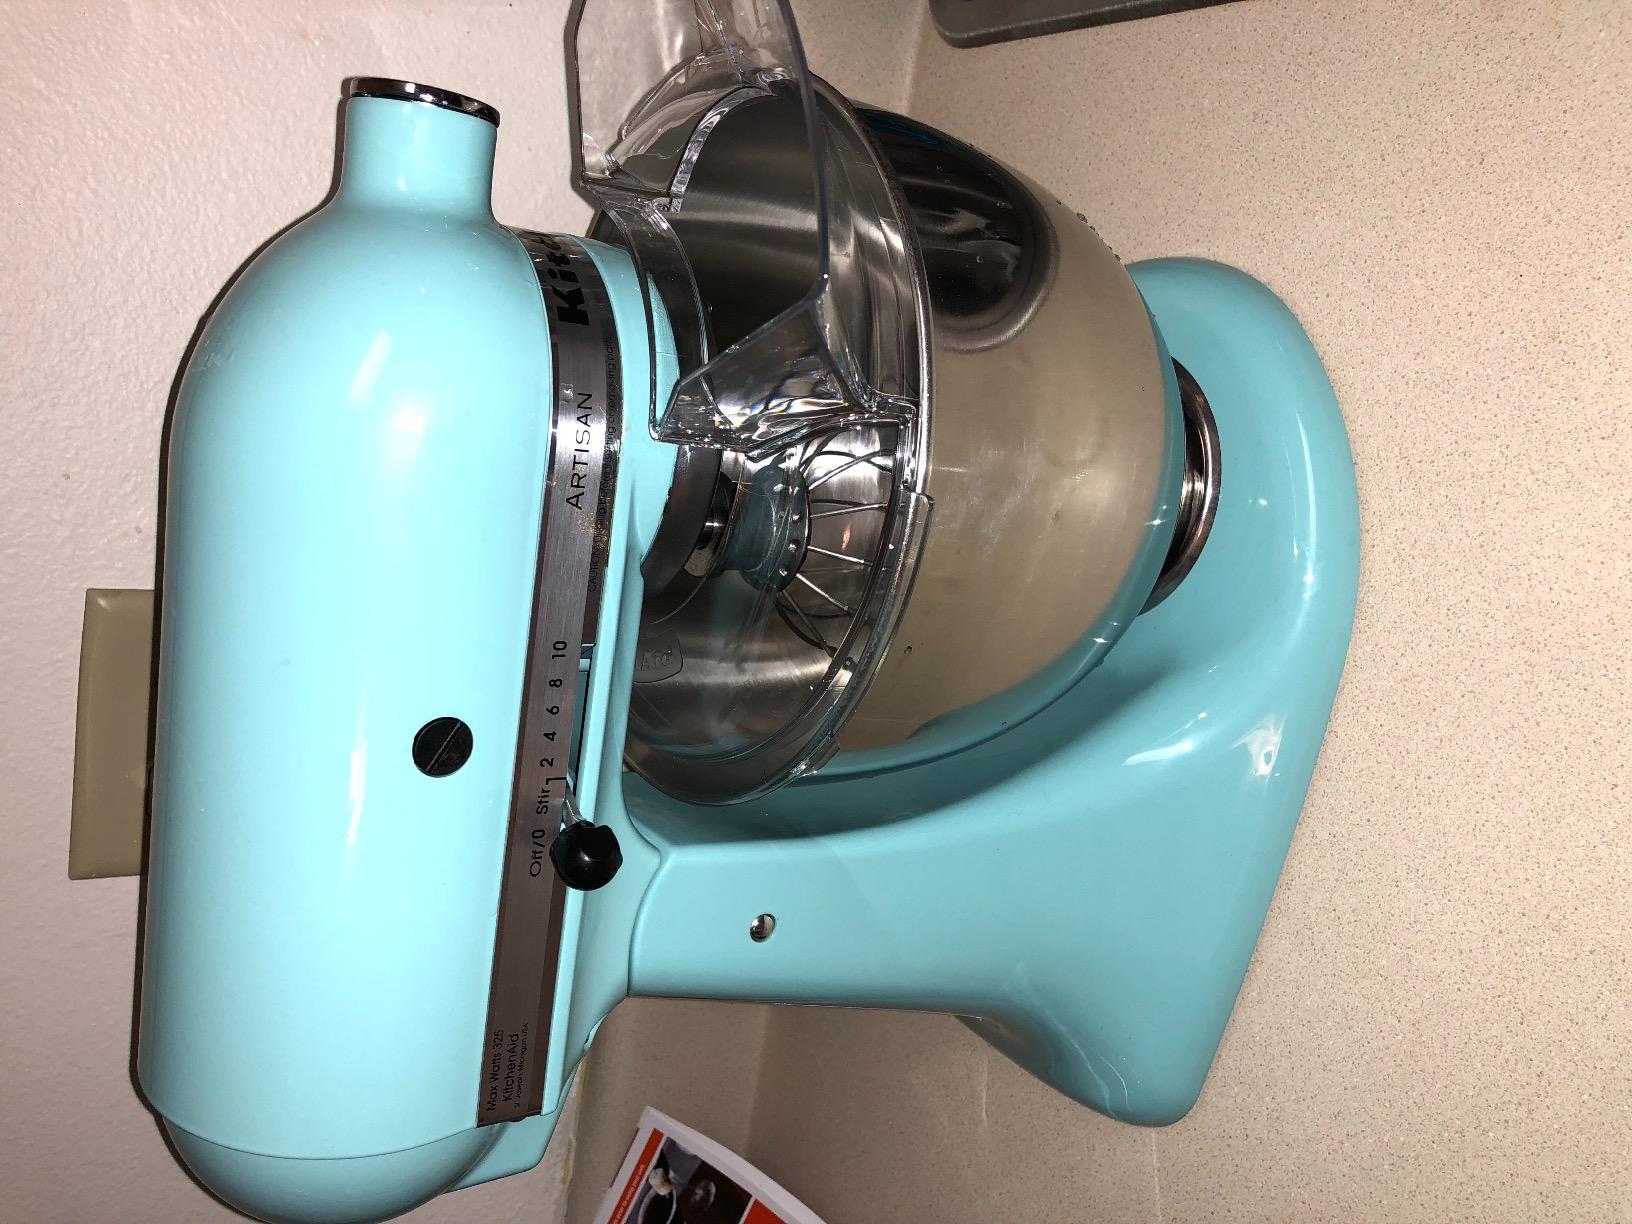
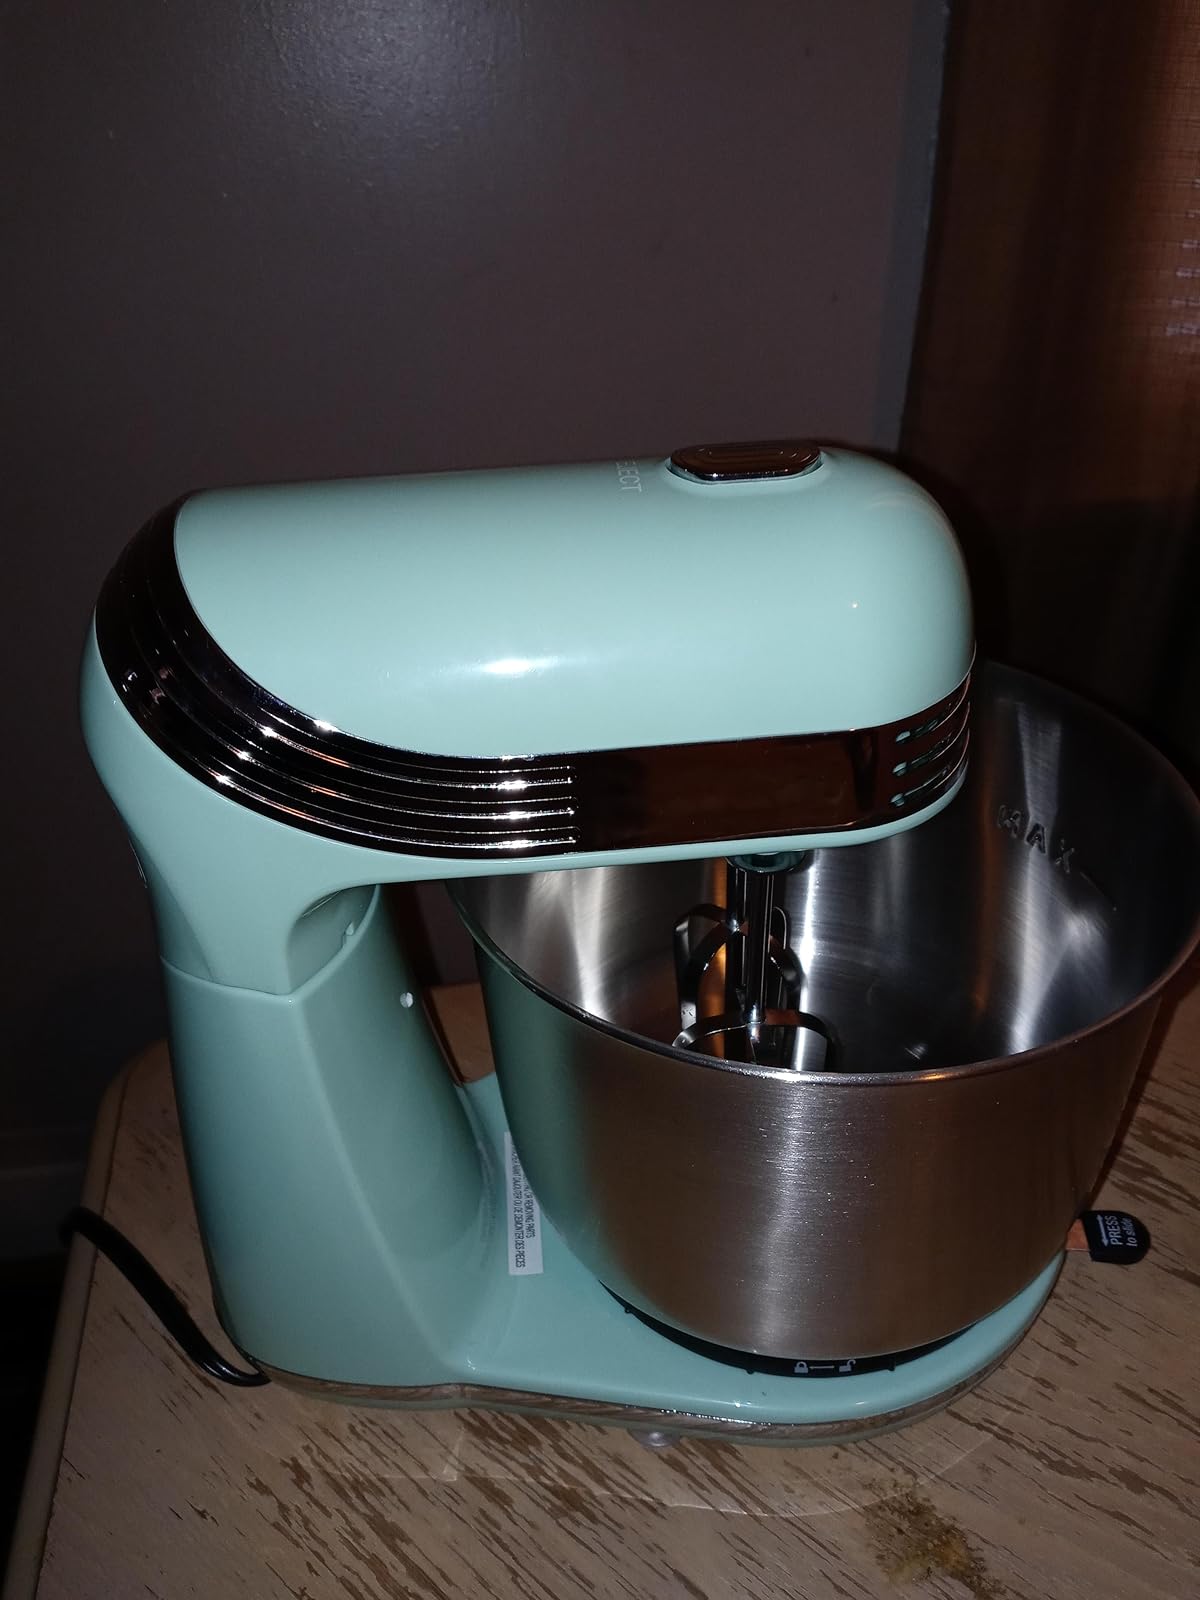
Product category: items_mixer
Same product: no